Saint George's Day (Spain)

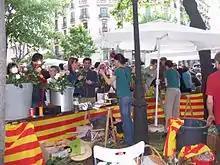
A rose stall in Barcelona, St. George's Day, 2006

Saint George (Catalan: "Sant Jordi") is the patron saint of Catalonia. The Diada de Sant Jordi (Saint George's Day), also known as El Dia de la Rosa (The Day of the Rose), or El Dia del Llibre (The Day of the Book), or the Day of Books and Roses. In Catalonia the main activity is the exchange of roses and books between sweethearts, loved ones and colleagues. From the 1920's, men gave women roses, and women gave men a book to celebrate the occasion – "a rose for love and a book forever." The fair of roses was called the lovers' fair because it was attended by engaged and recently married couples. In modern times, the mutual exchange of books is also customary.